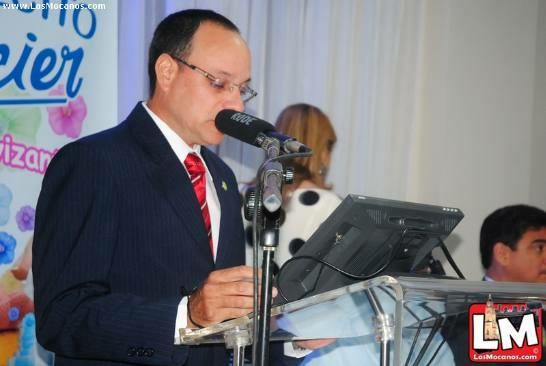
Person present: Yes